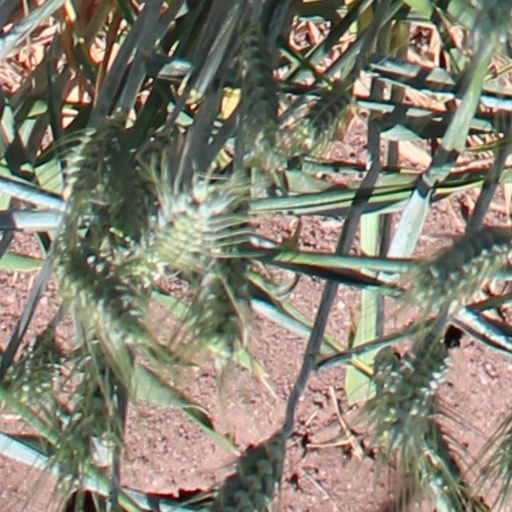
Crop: wheat